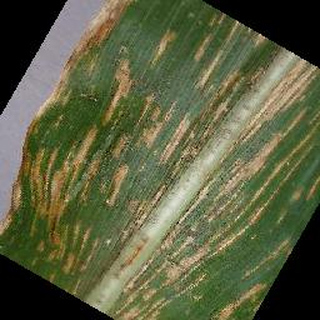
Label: corn_cercospora_leaf_spot